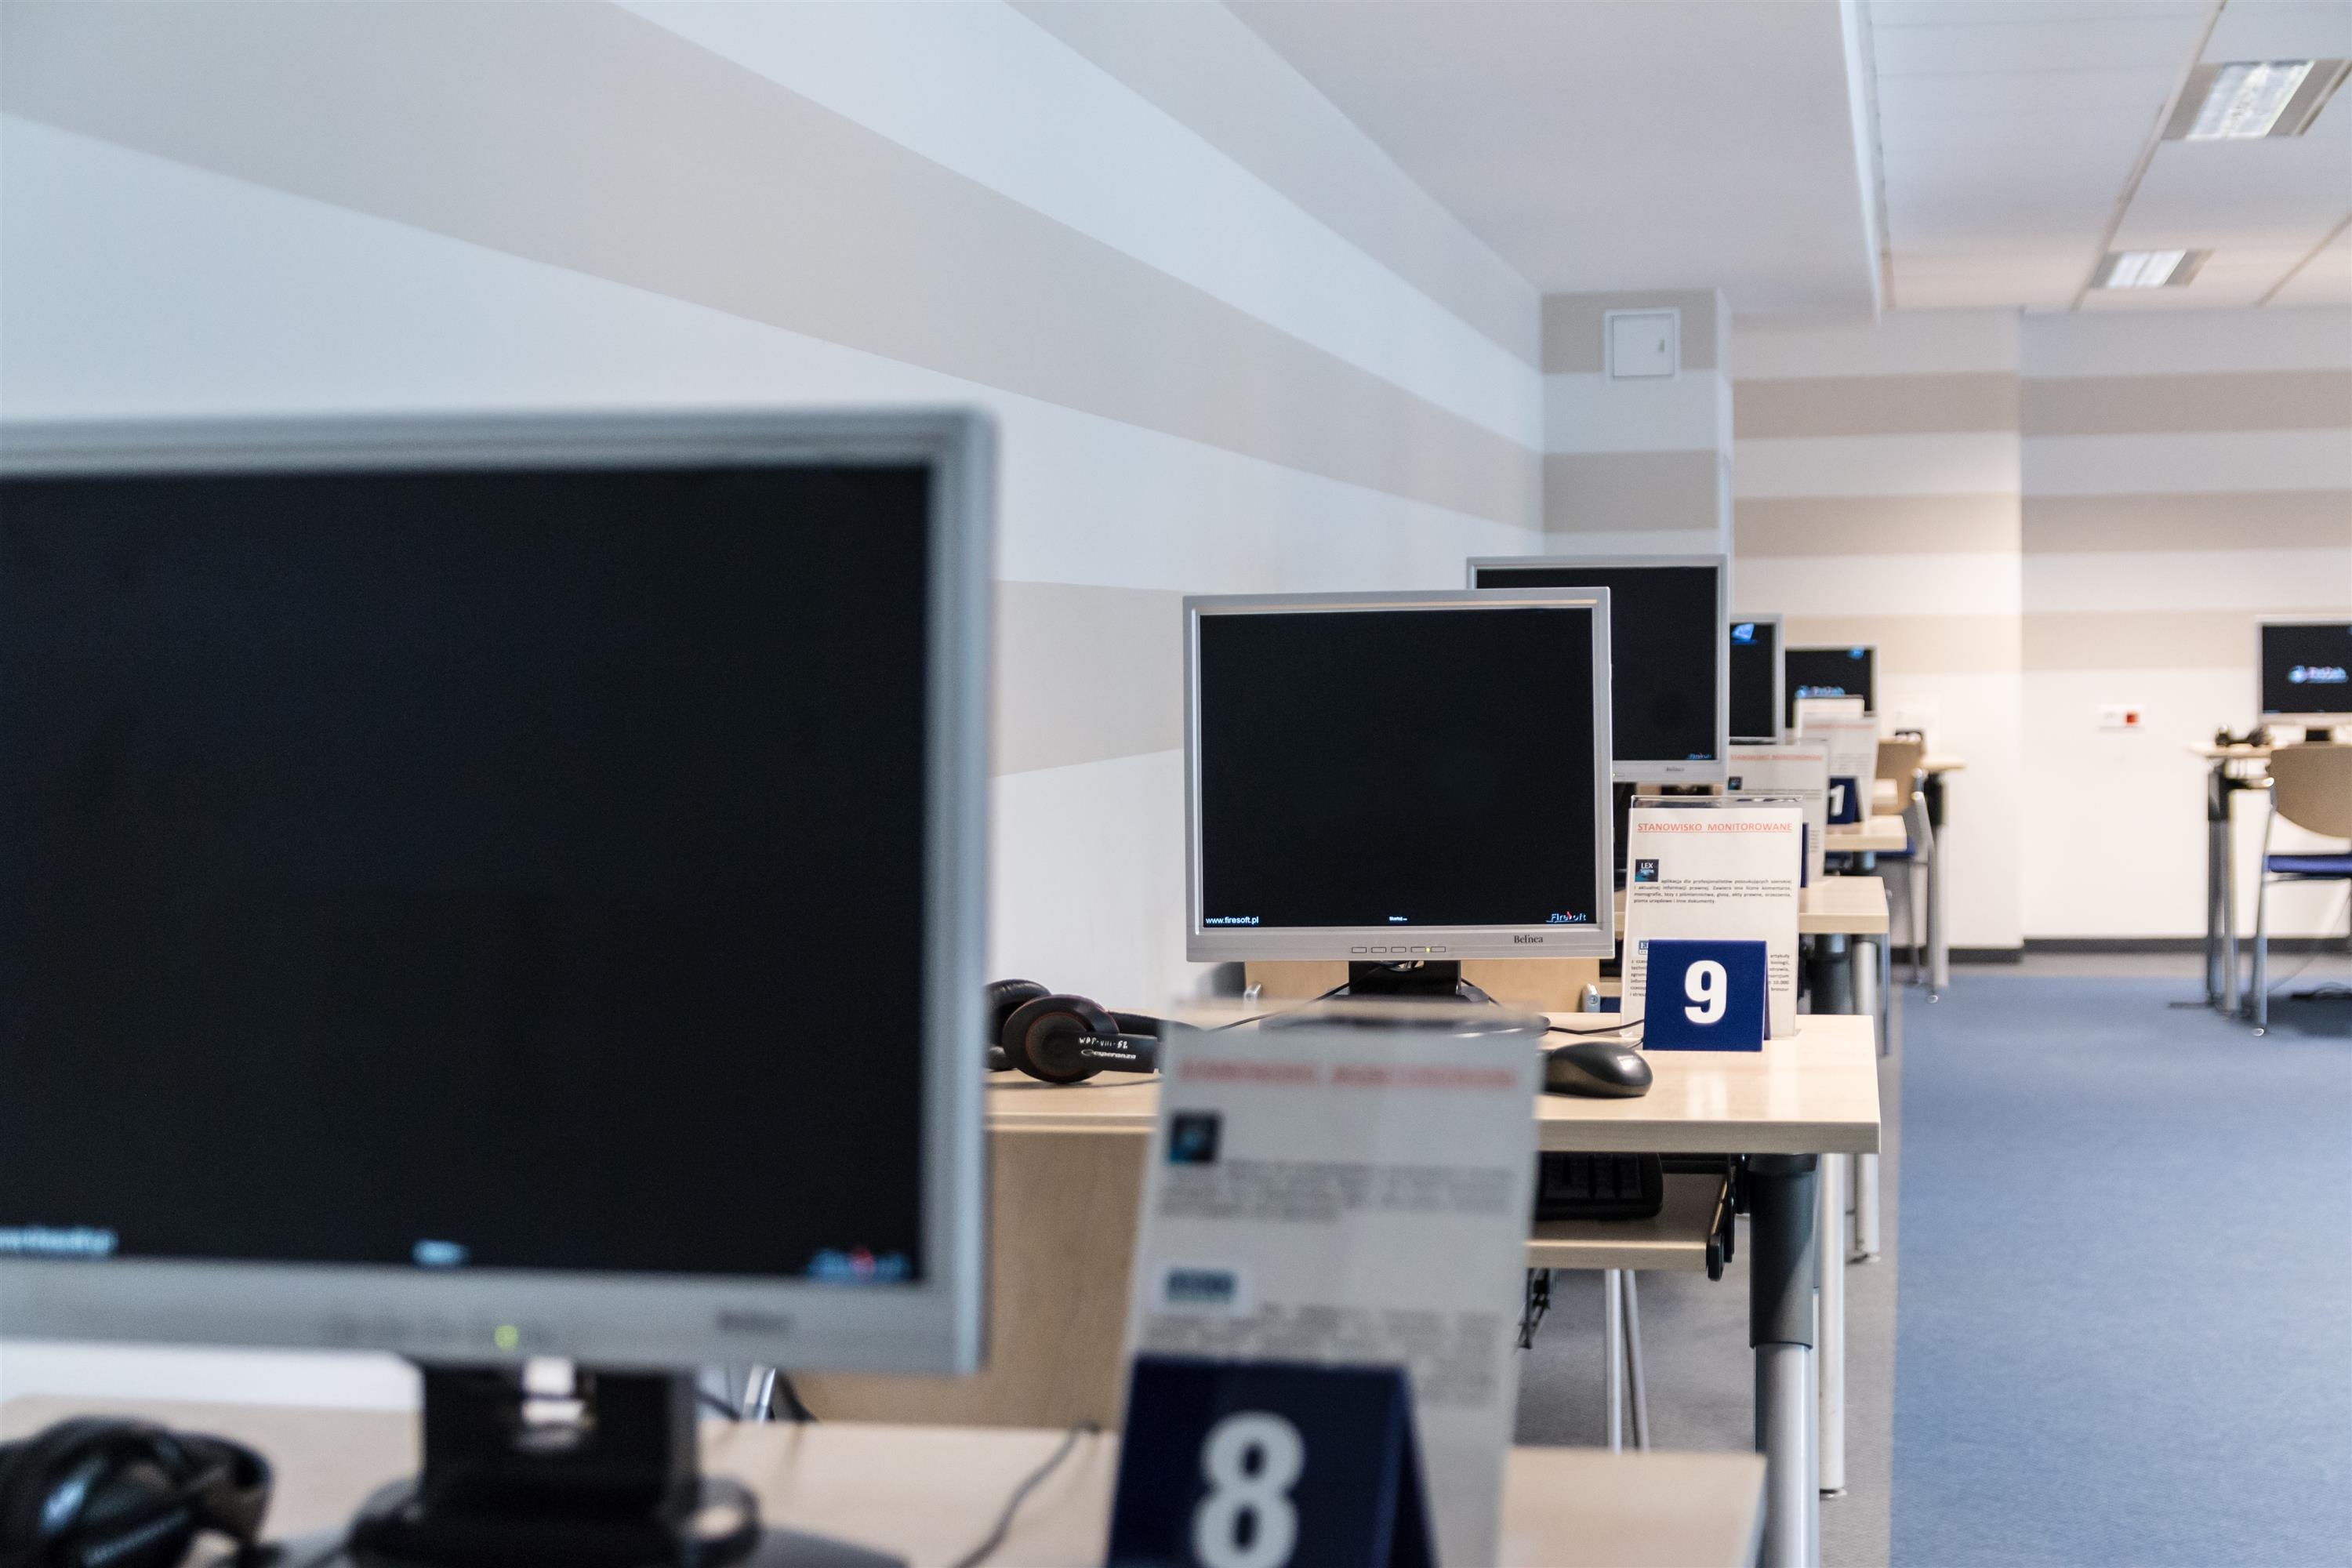
book, read, reading, office, living room, furniture, room, education, classroom, interior design, library, design, rent, knowledge, computers, kielce, books in the library, personal computer, display device, this book is